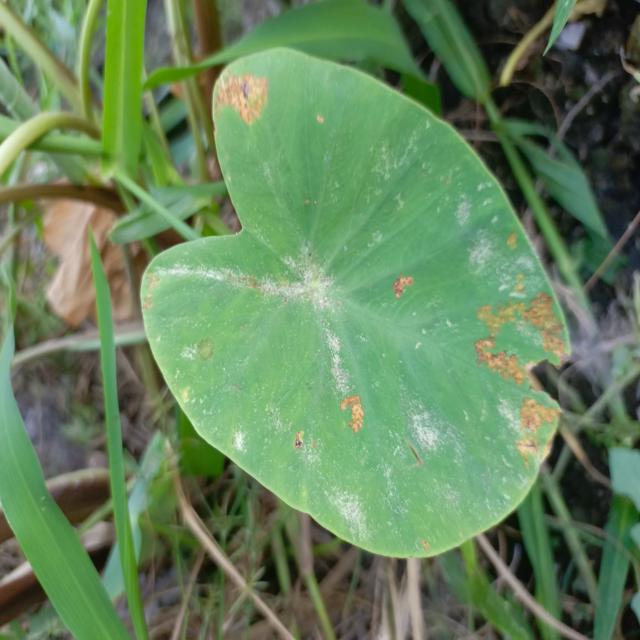
Label: Mid_Blight